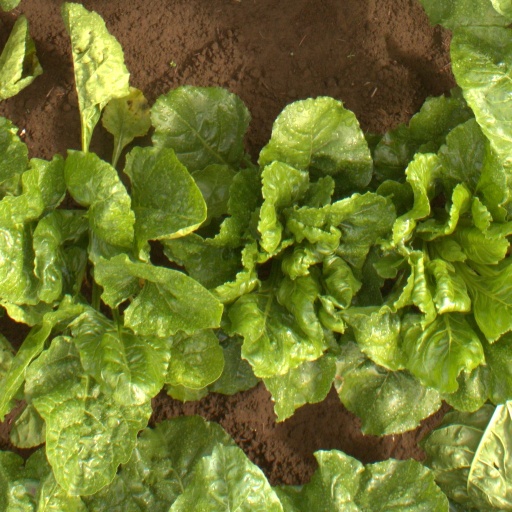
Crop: sugar beet